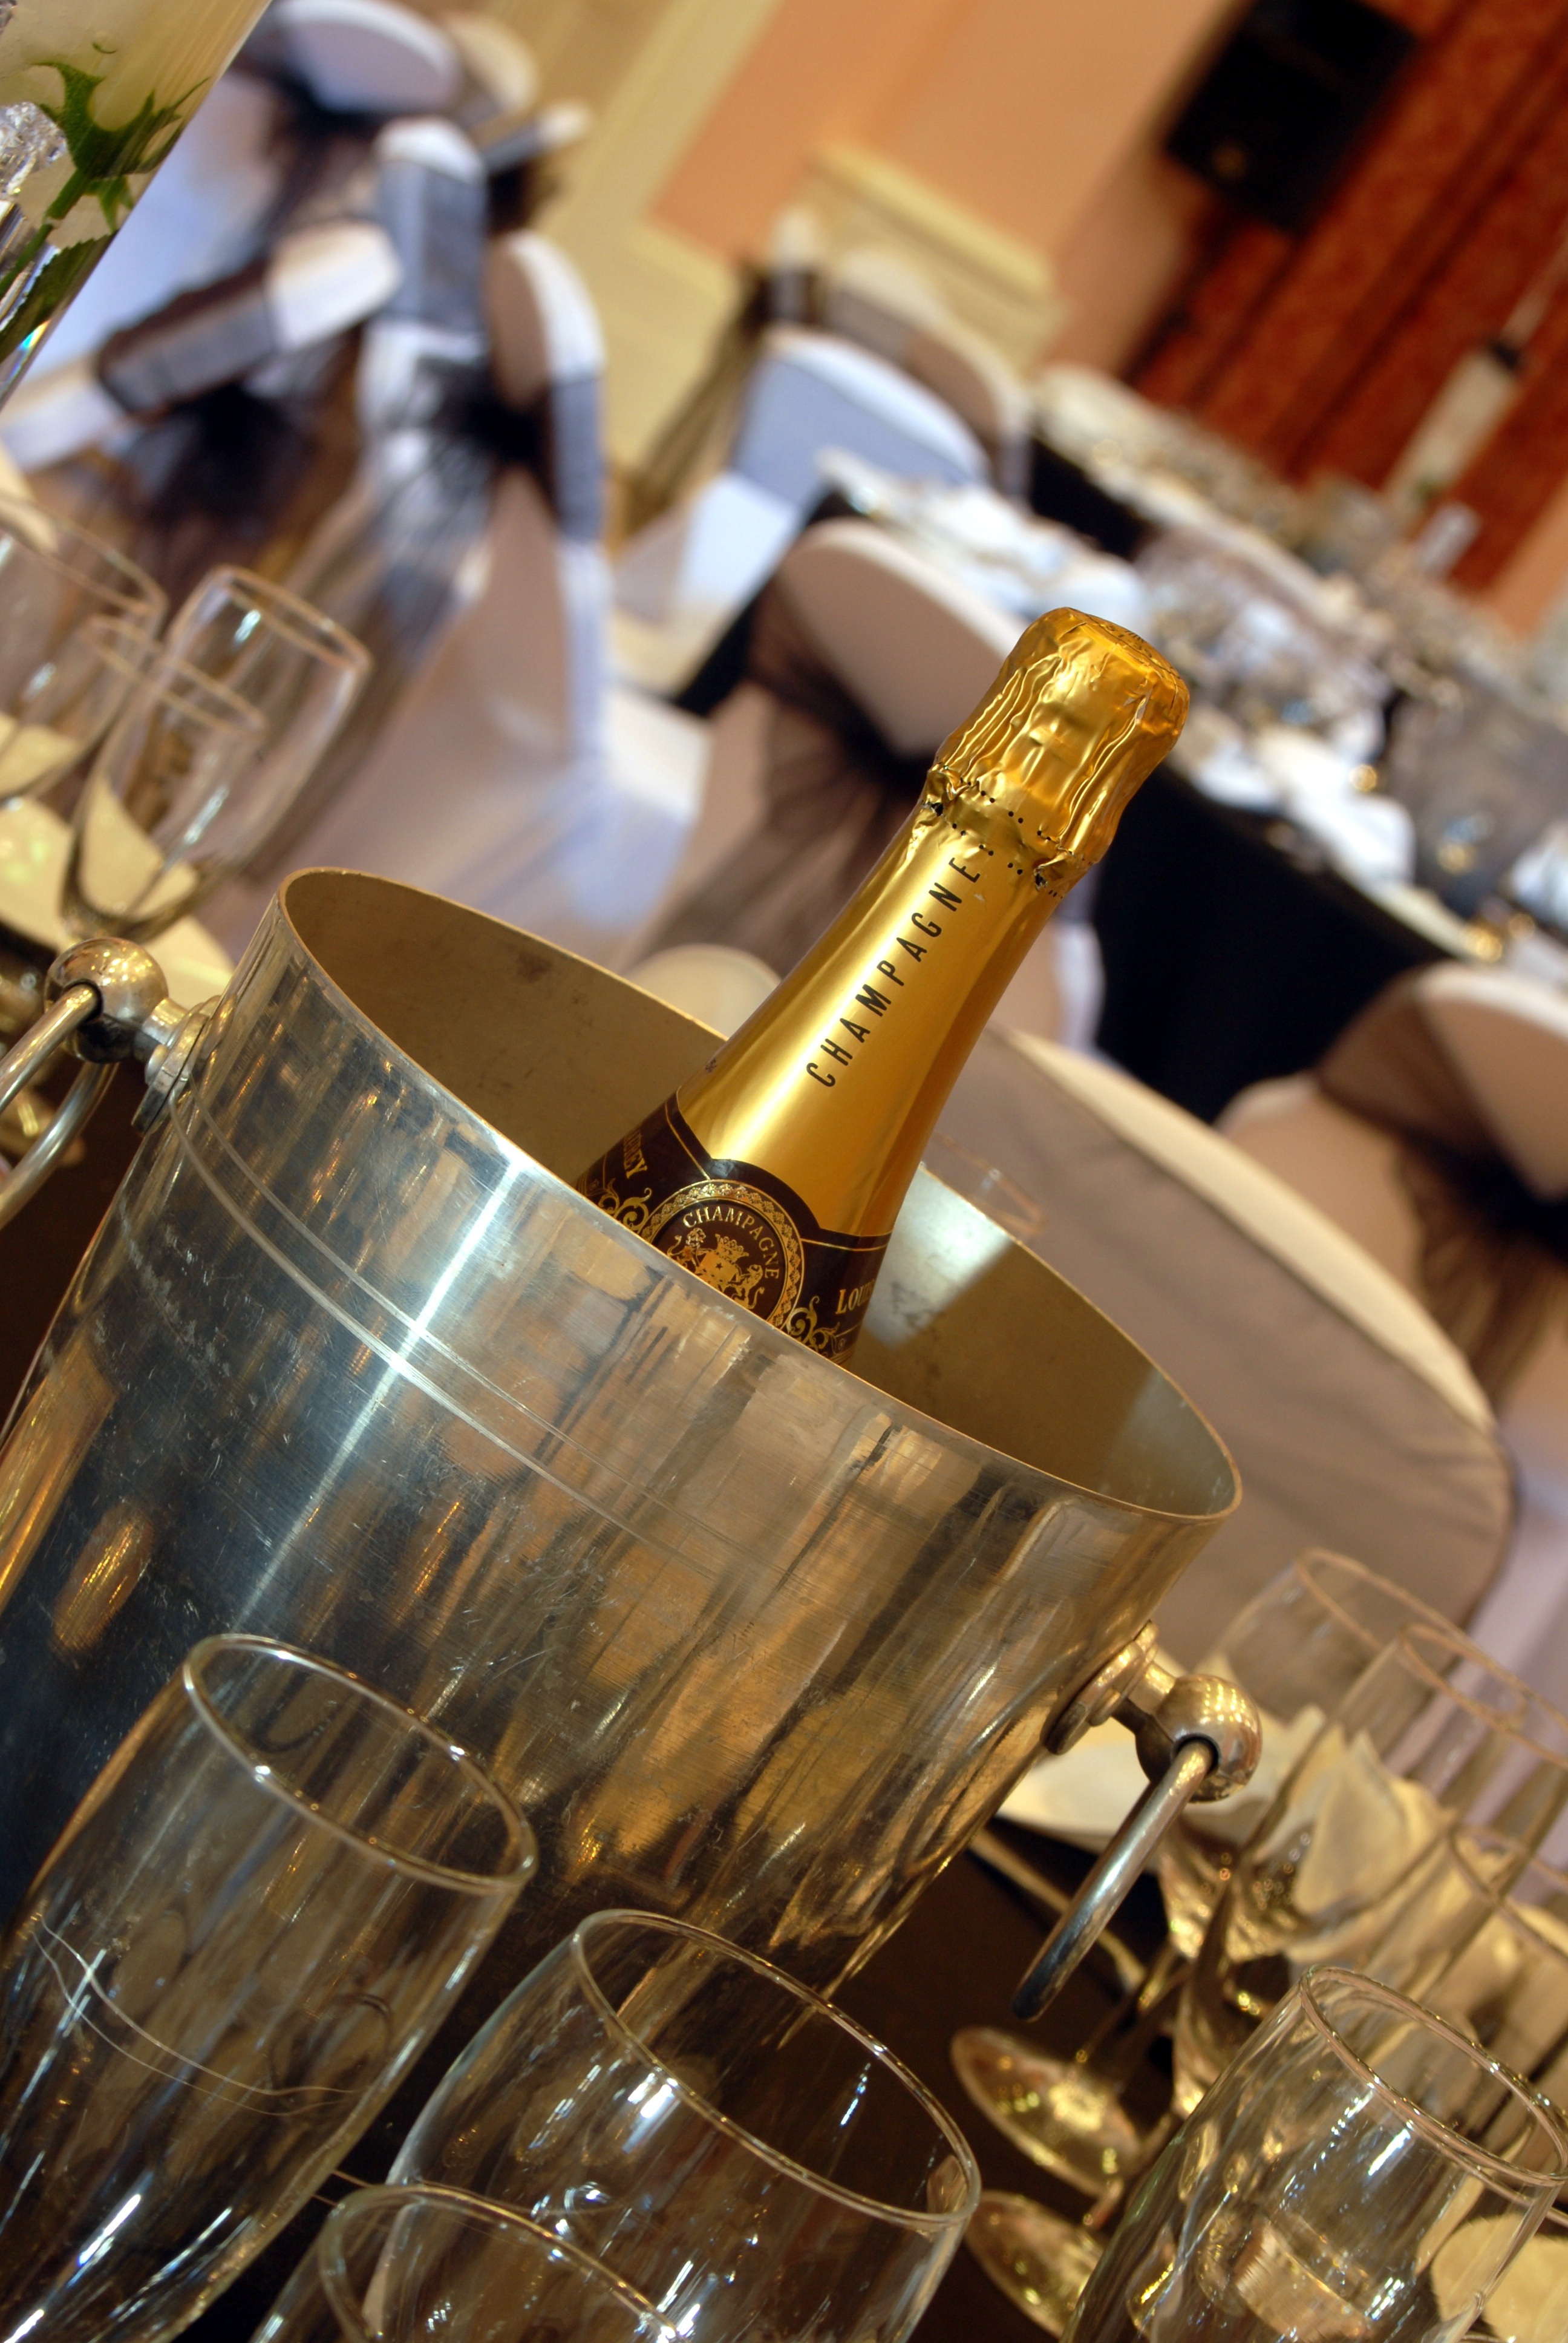
wine, guitar, celebration, golden, bottle, alcohol, bucket, celebrate, design, party, champagne, bubbly